Avraham Lanir

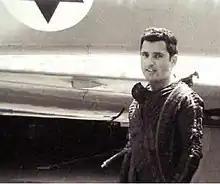

Avraham "Avi" Lanir (January 25, 1940 – October 1973) was a lieutenant colonel in the Israel Air Force. He was the highest-ranking Israeli fighter pilot to fall into enemy hands.